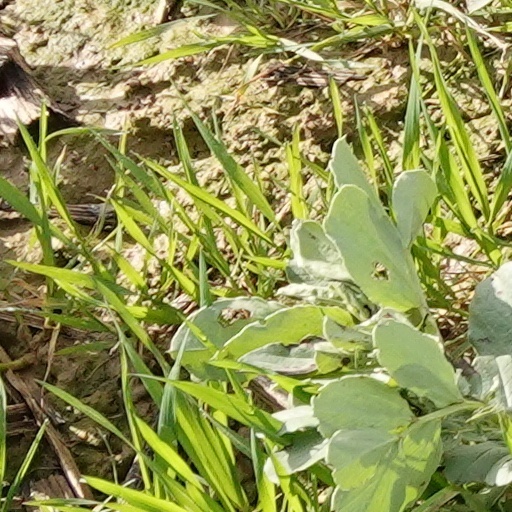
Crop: wheat